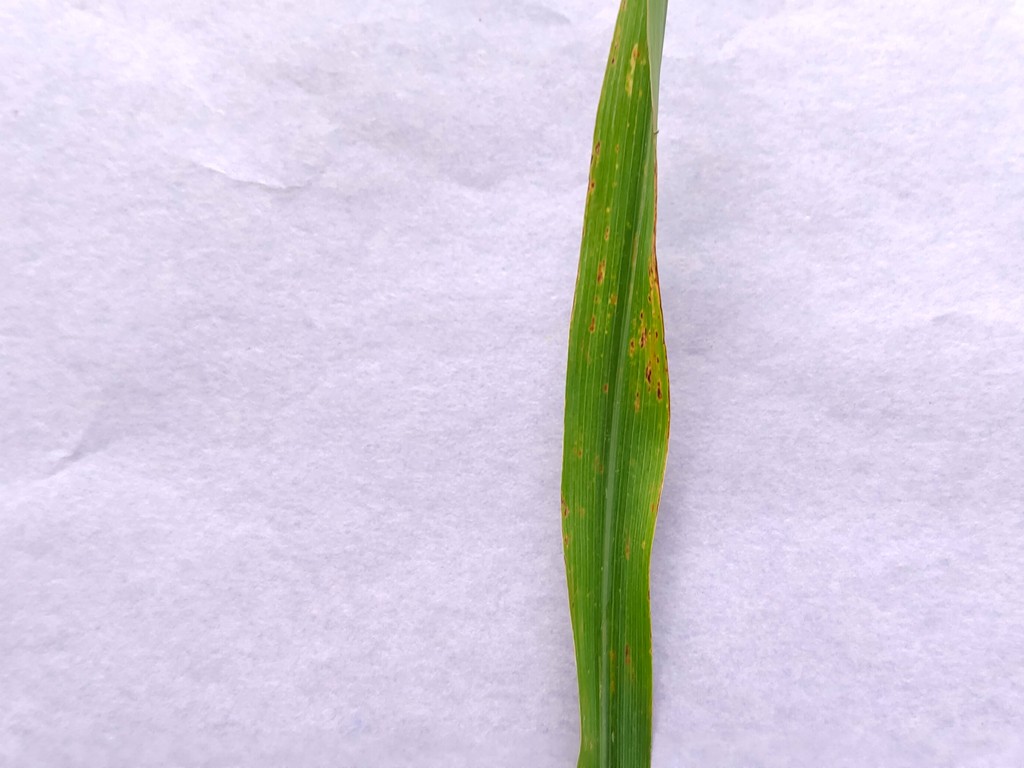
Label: Unhealthy